Describe the emotion expressed in this image:  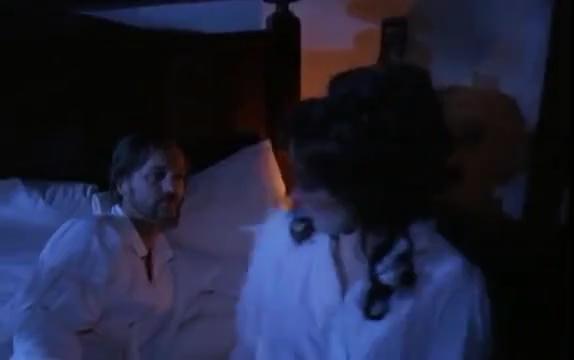
This person displays Suffering, valence and arousal with high intensity.